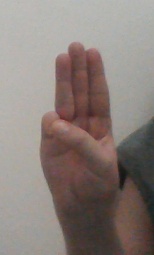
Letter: thaa